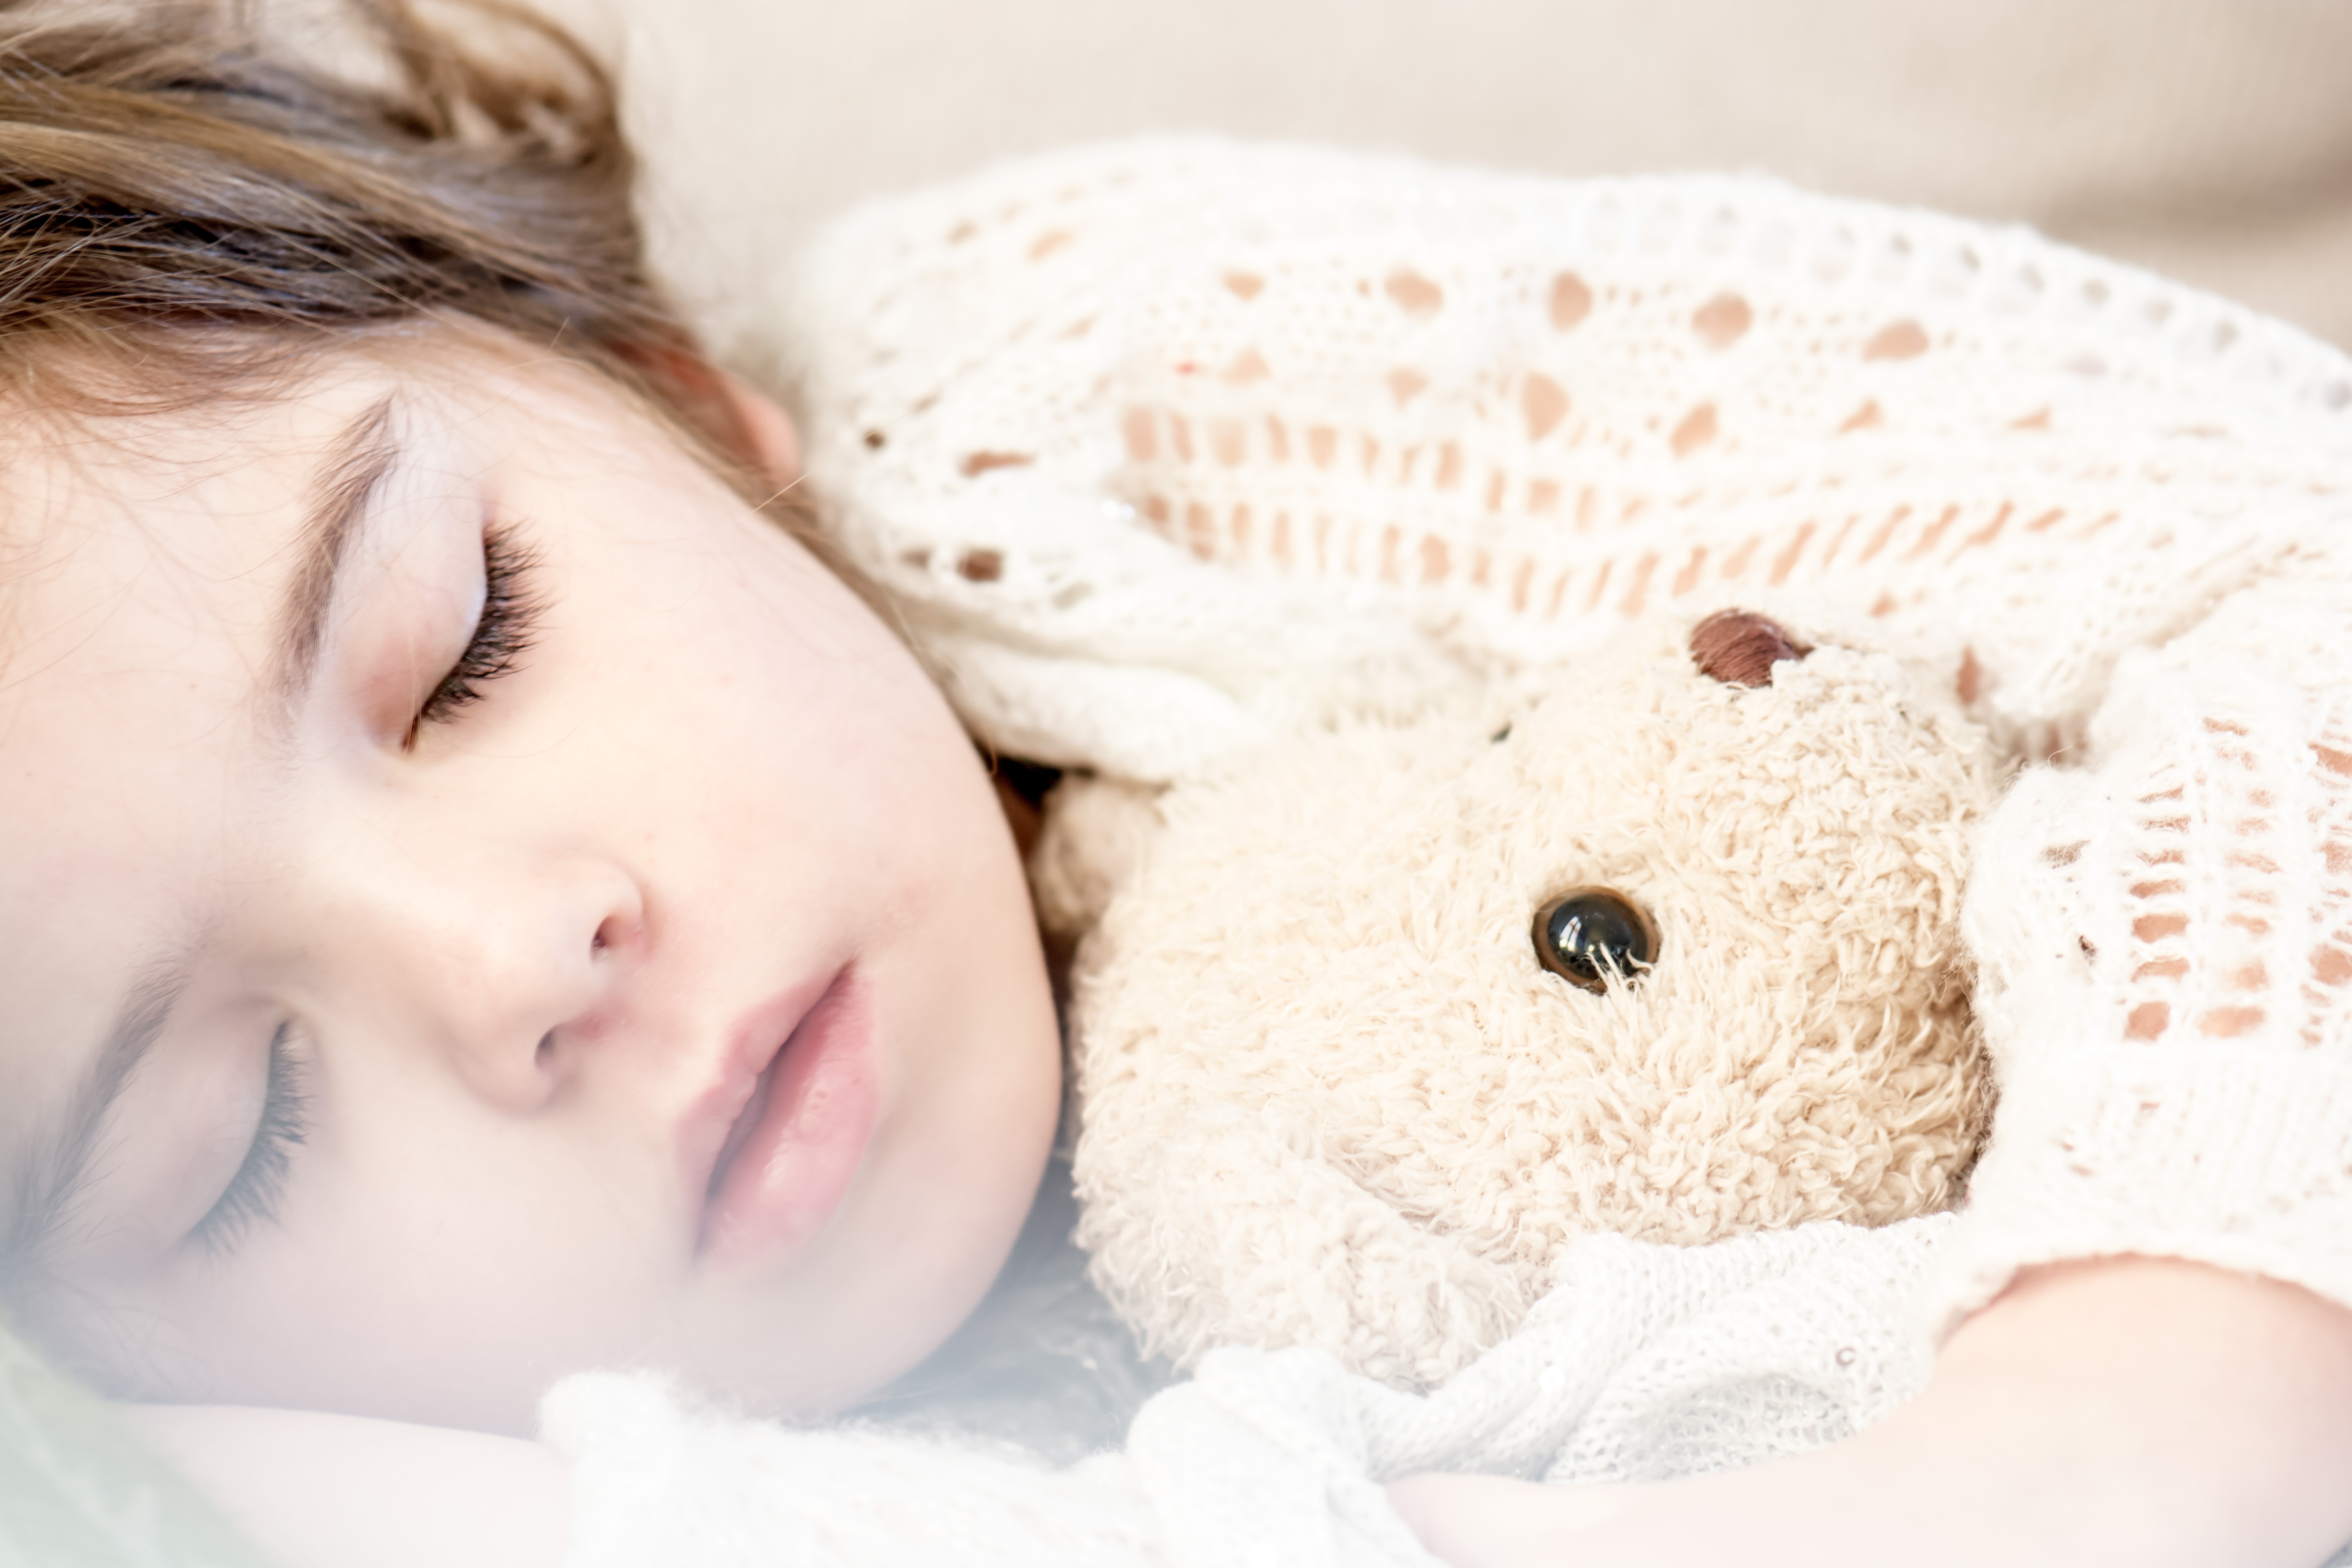
person, girl, white, sweet, kid, home, cute, love, portrait, young, relax, sleeping, child, care, bedroom, blanket, childhood, life, product, caucasian, face, family, sleep, dream, happy, bed, infant, little, skin, napping, adorable, lying